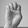
ASL letter: E